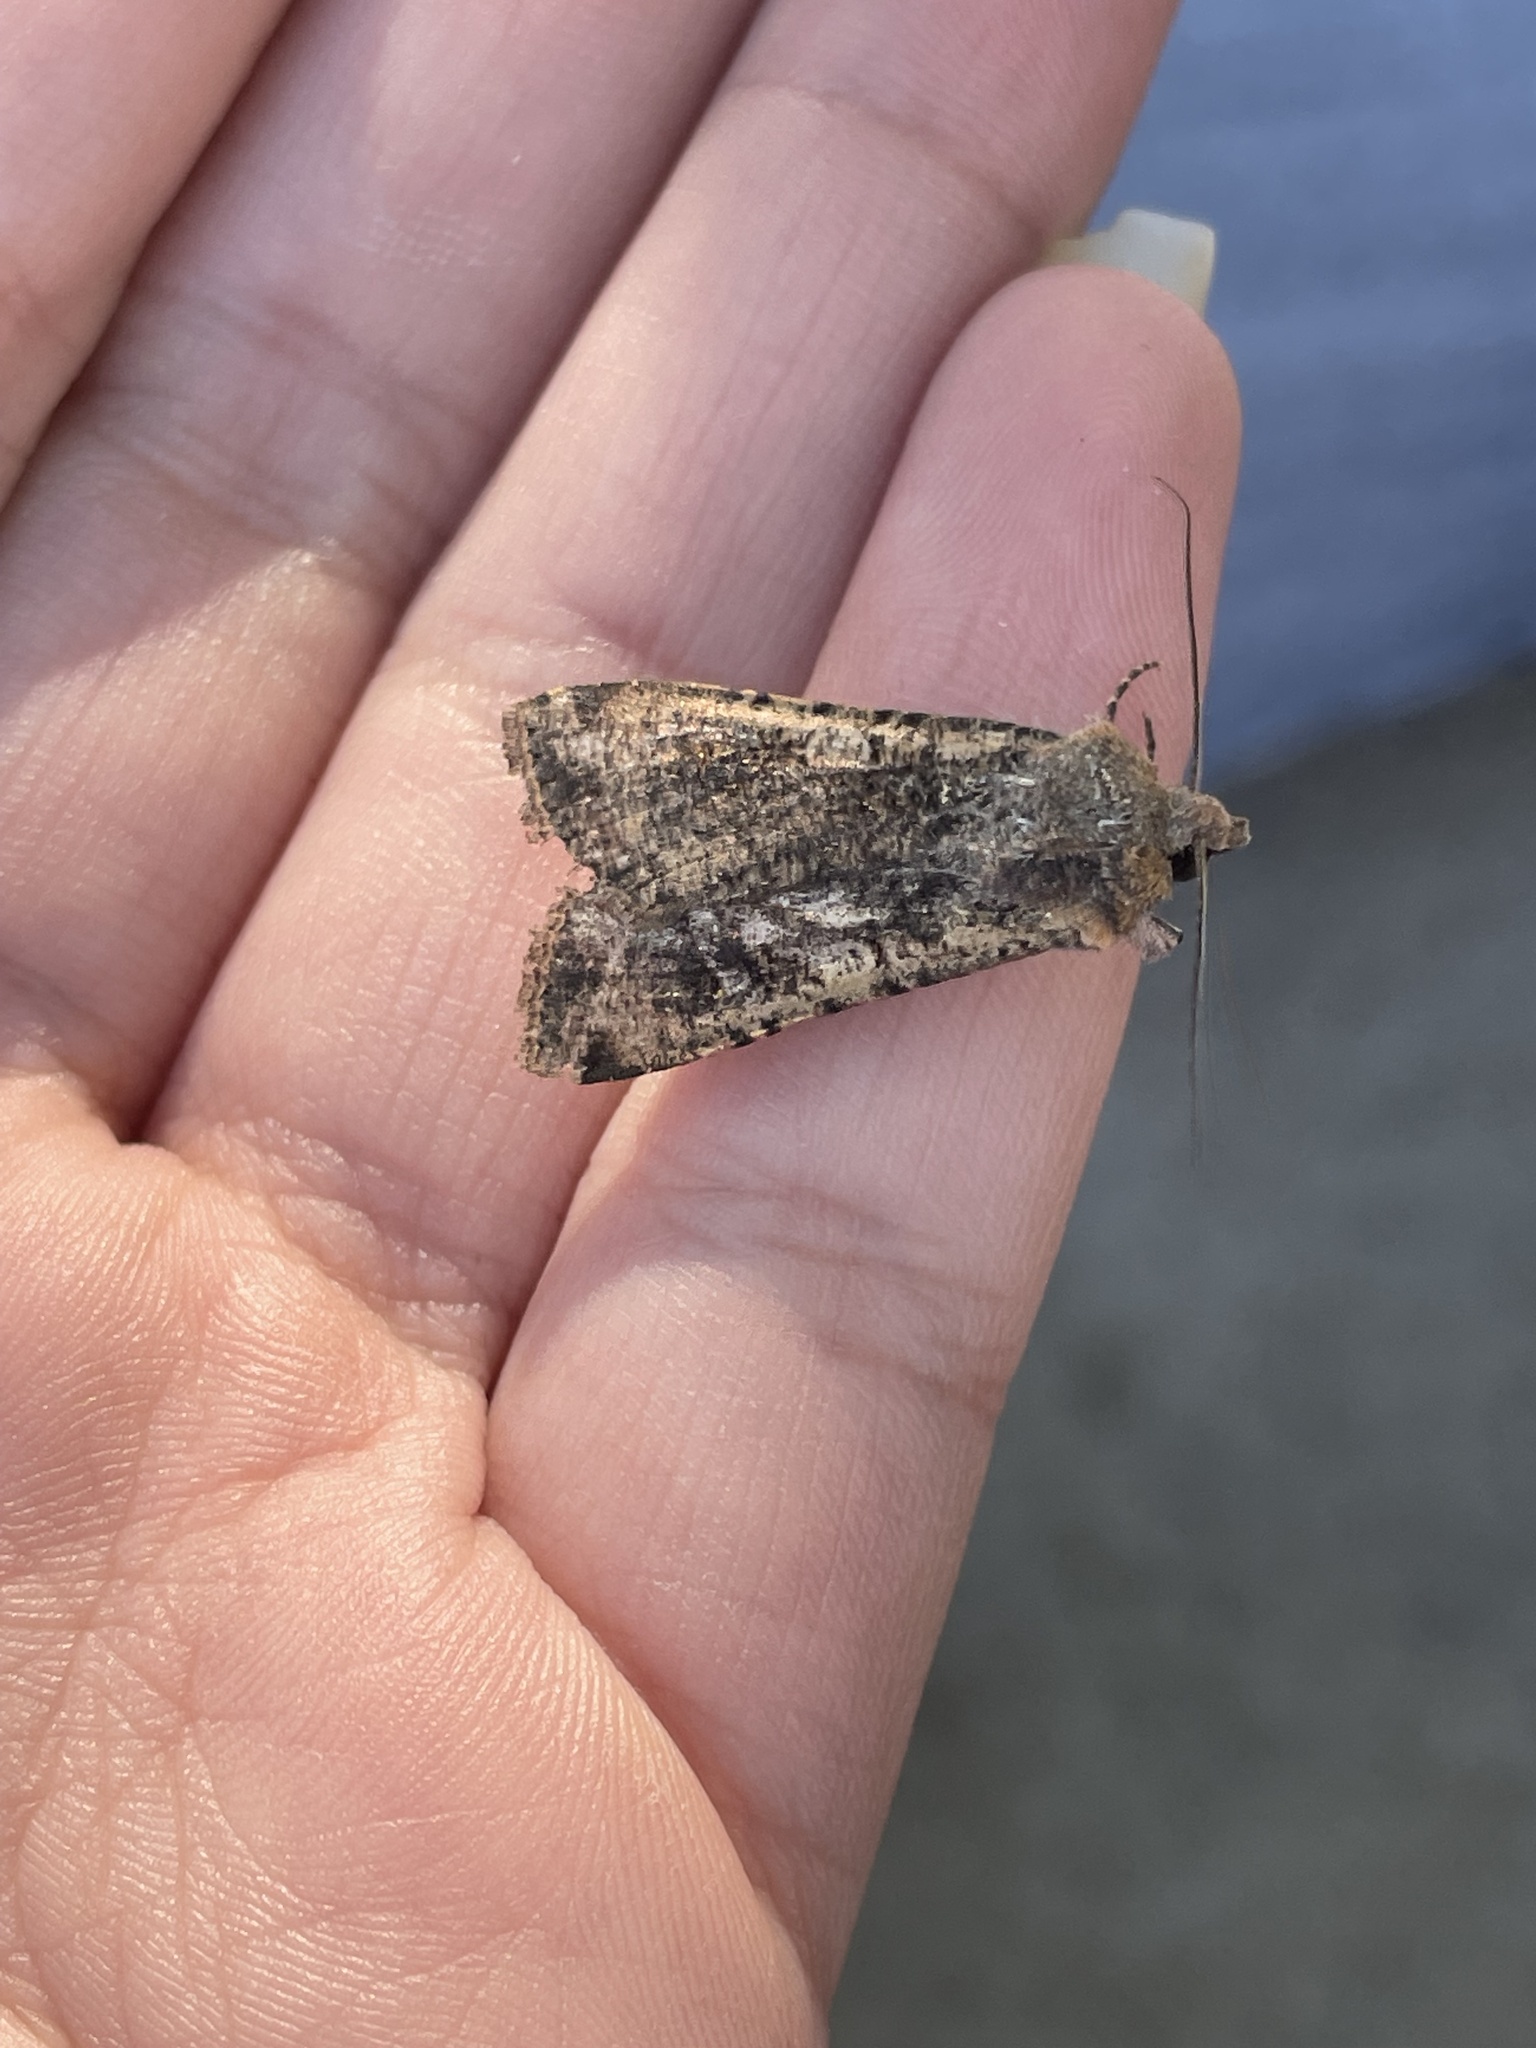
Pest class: cutworms